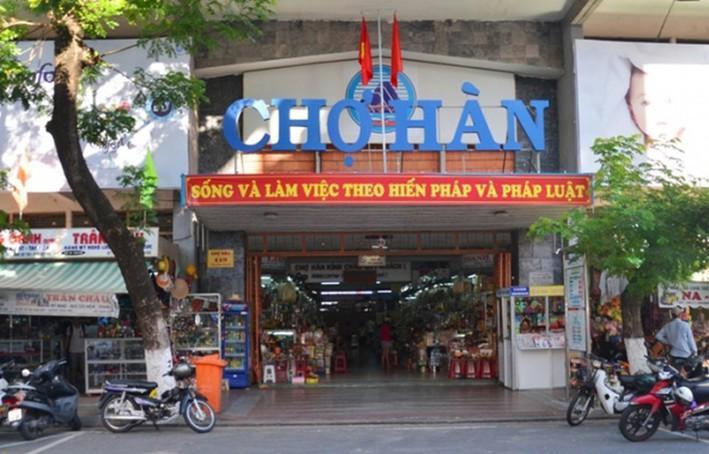
đây là khung cảnh ở phía trước của chợ hàn